Traditions of the University of Santo Tomas

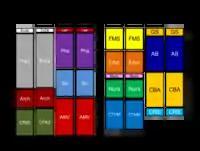
Seat plan of the 2013 Baccalaureate Mass at the UST Football Field

The university starts the Christmas festivities with opening of the campus lights and the UST Christmas Concert. The UST Christmas Concert features talents from the UST Conservatory of Music, UST Singers, Coro Tomasino, Liturgikon, Conservatory Chorus Class, and the UST Symphony Orchestra. Traditional Filipino and foreign Christmas classics are performed in the event. At the end of every concert, the UST Symphony Orchestra and performers lead the audience in singing some songs such as "Ang Pasko ay Sumapit."